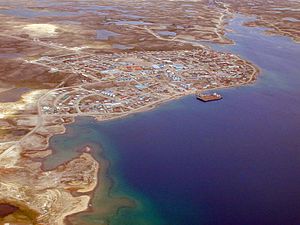
Cambridge Bay
Cambridge Bay
Cambridge Bay er en kommune med 1.477 indbyggere og regionshovedstad i Region Kitikmeot, Nunavut, Canada. Byen har 1.147 indbyggere. Byen er opkaldt efter Prins Adolphus, hertug af Cambridge på engelsk, mens den på inuktitutisk hedder Iqaluktuttiaq, der betyder "godt område for fiskeri". Byen ligger på Kitlineq.